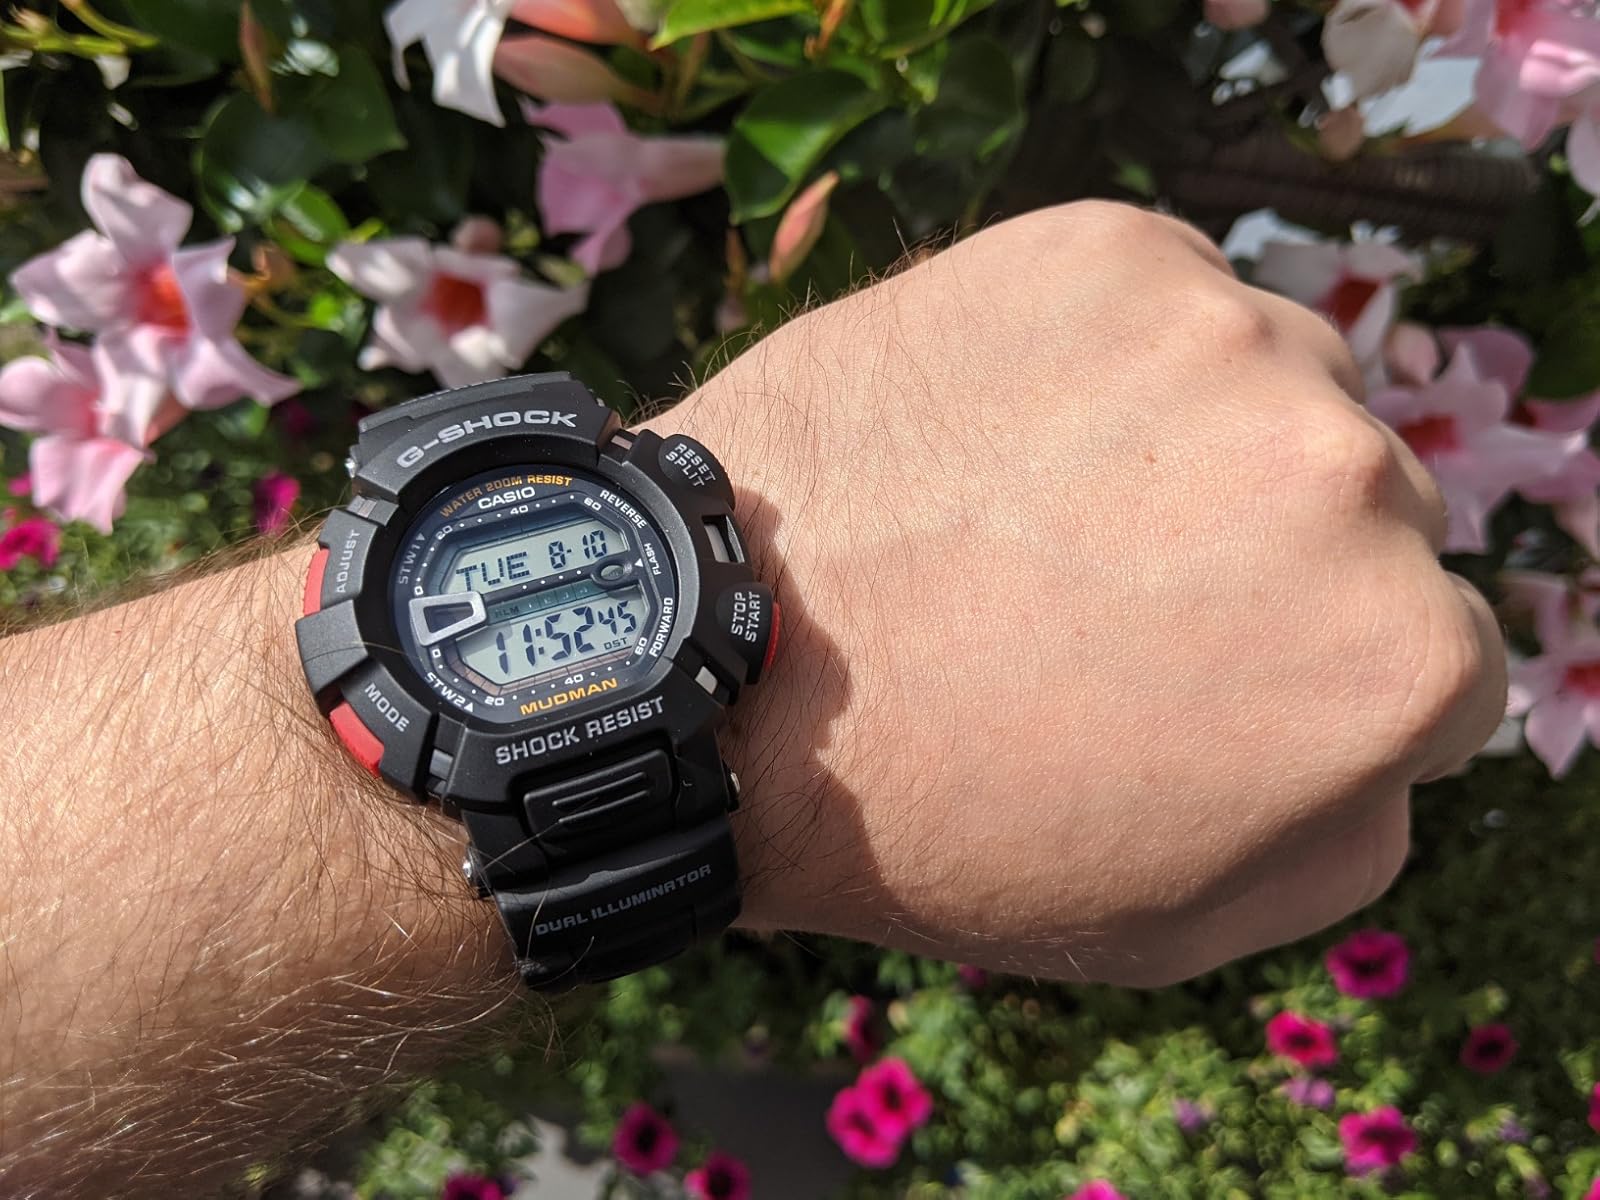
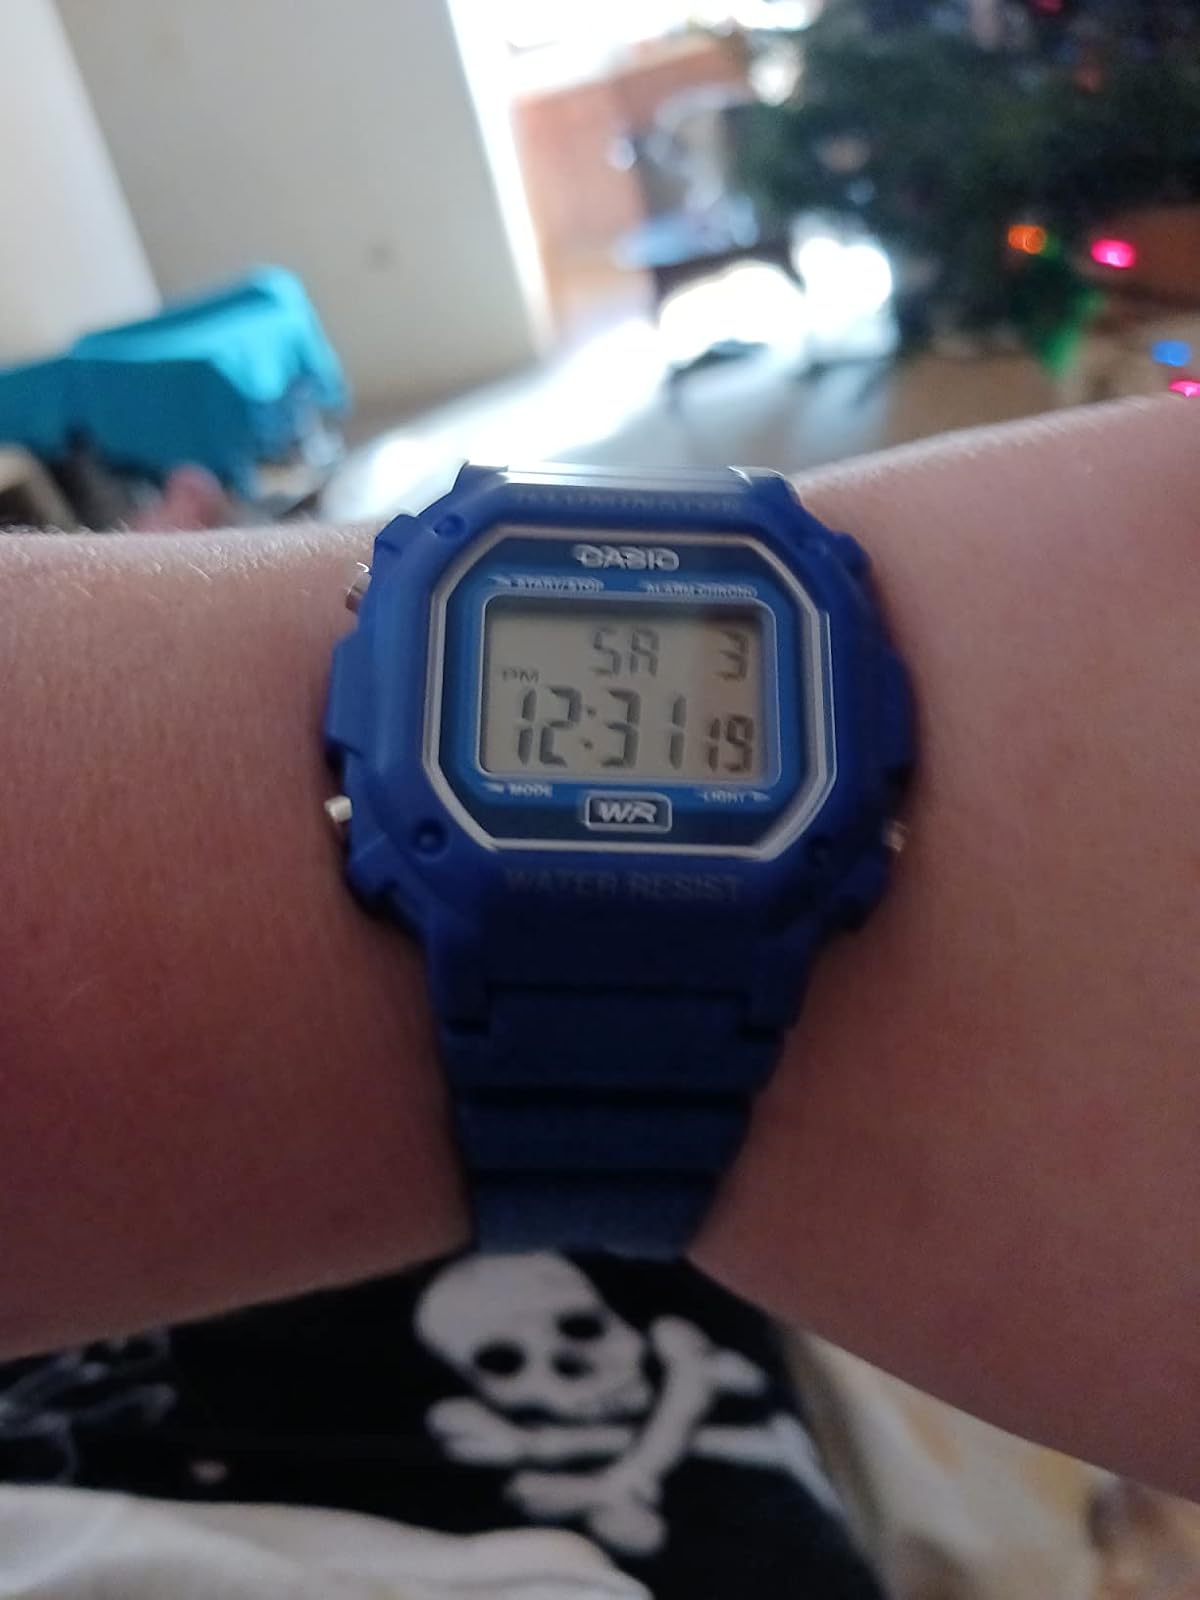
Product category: accessories_watch
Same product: no